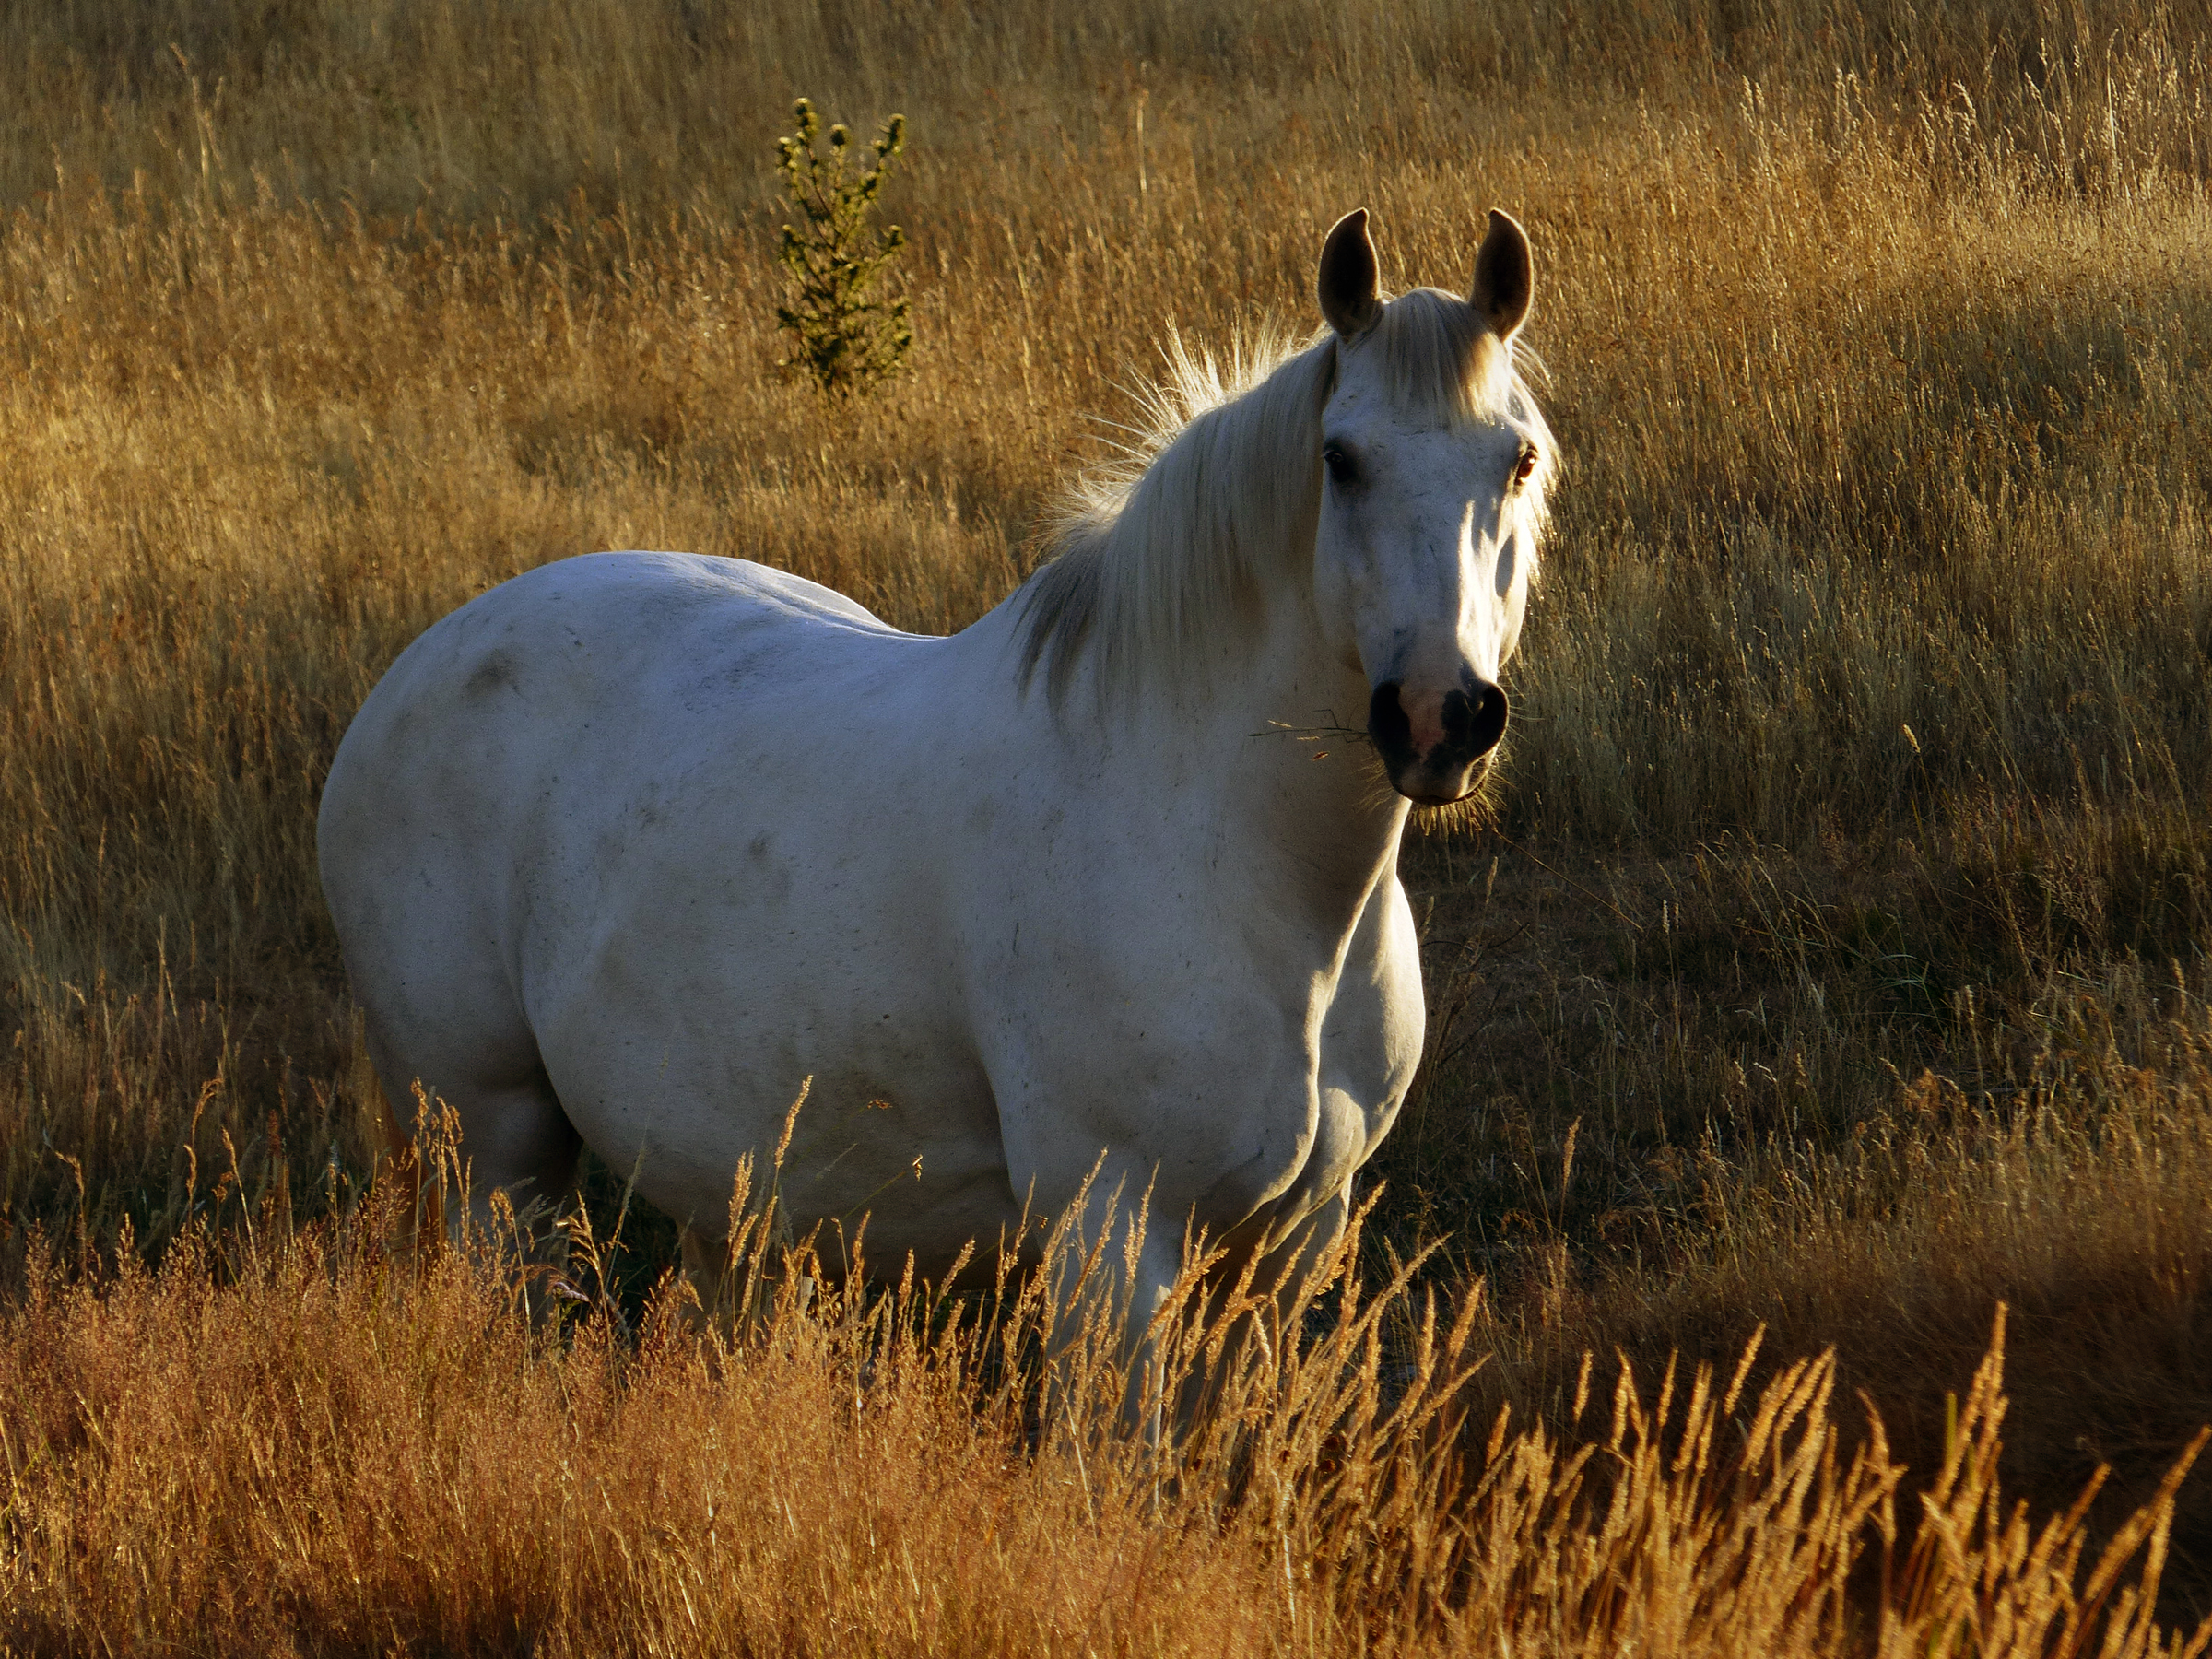
mammal, horse, vertebrate, mane, mustang horse, mare, stallion, grassland, pasture, wildlife, meadow